Crab meat

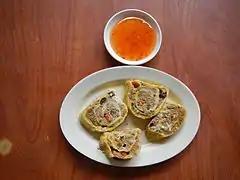
Crab meat roll (Philippines)

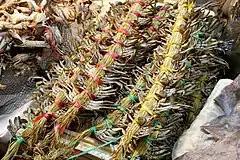
Live crab for sale at a market

In Western Europe, particularly the United Kingdom, crab meat is commonly sourced from the species "Cancer pagurus". This is a large crab noted for the sweet, delicate flavour of its meat. It is also known as the brown crab, the common crab or the edible crab. The United Kingdom hosts significant fisheries for C. pagurus, with major operations in Scotland and substantial activity in the South West of England, notably Cornwall and Devon.